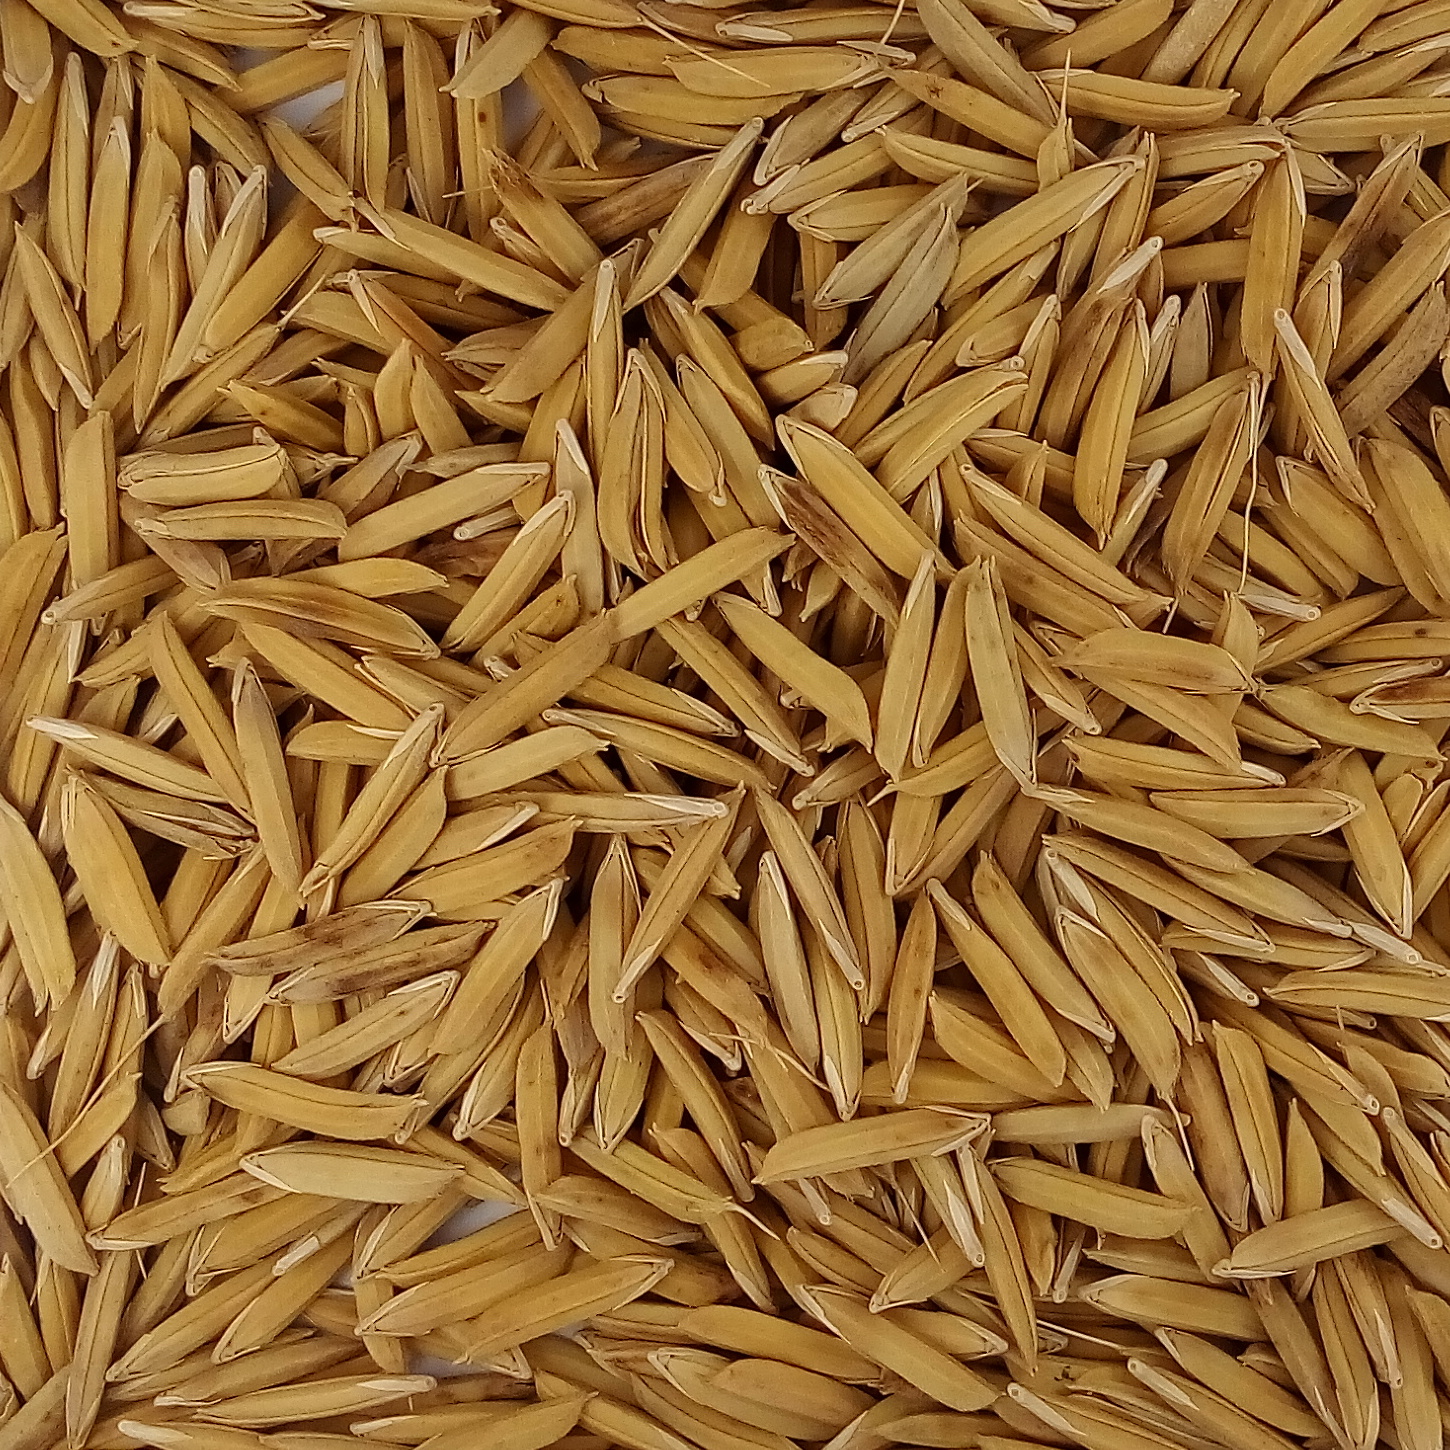
Rice seed variety: 1121